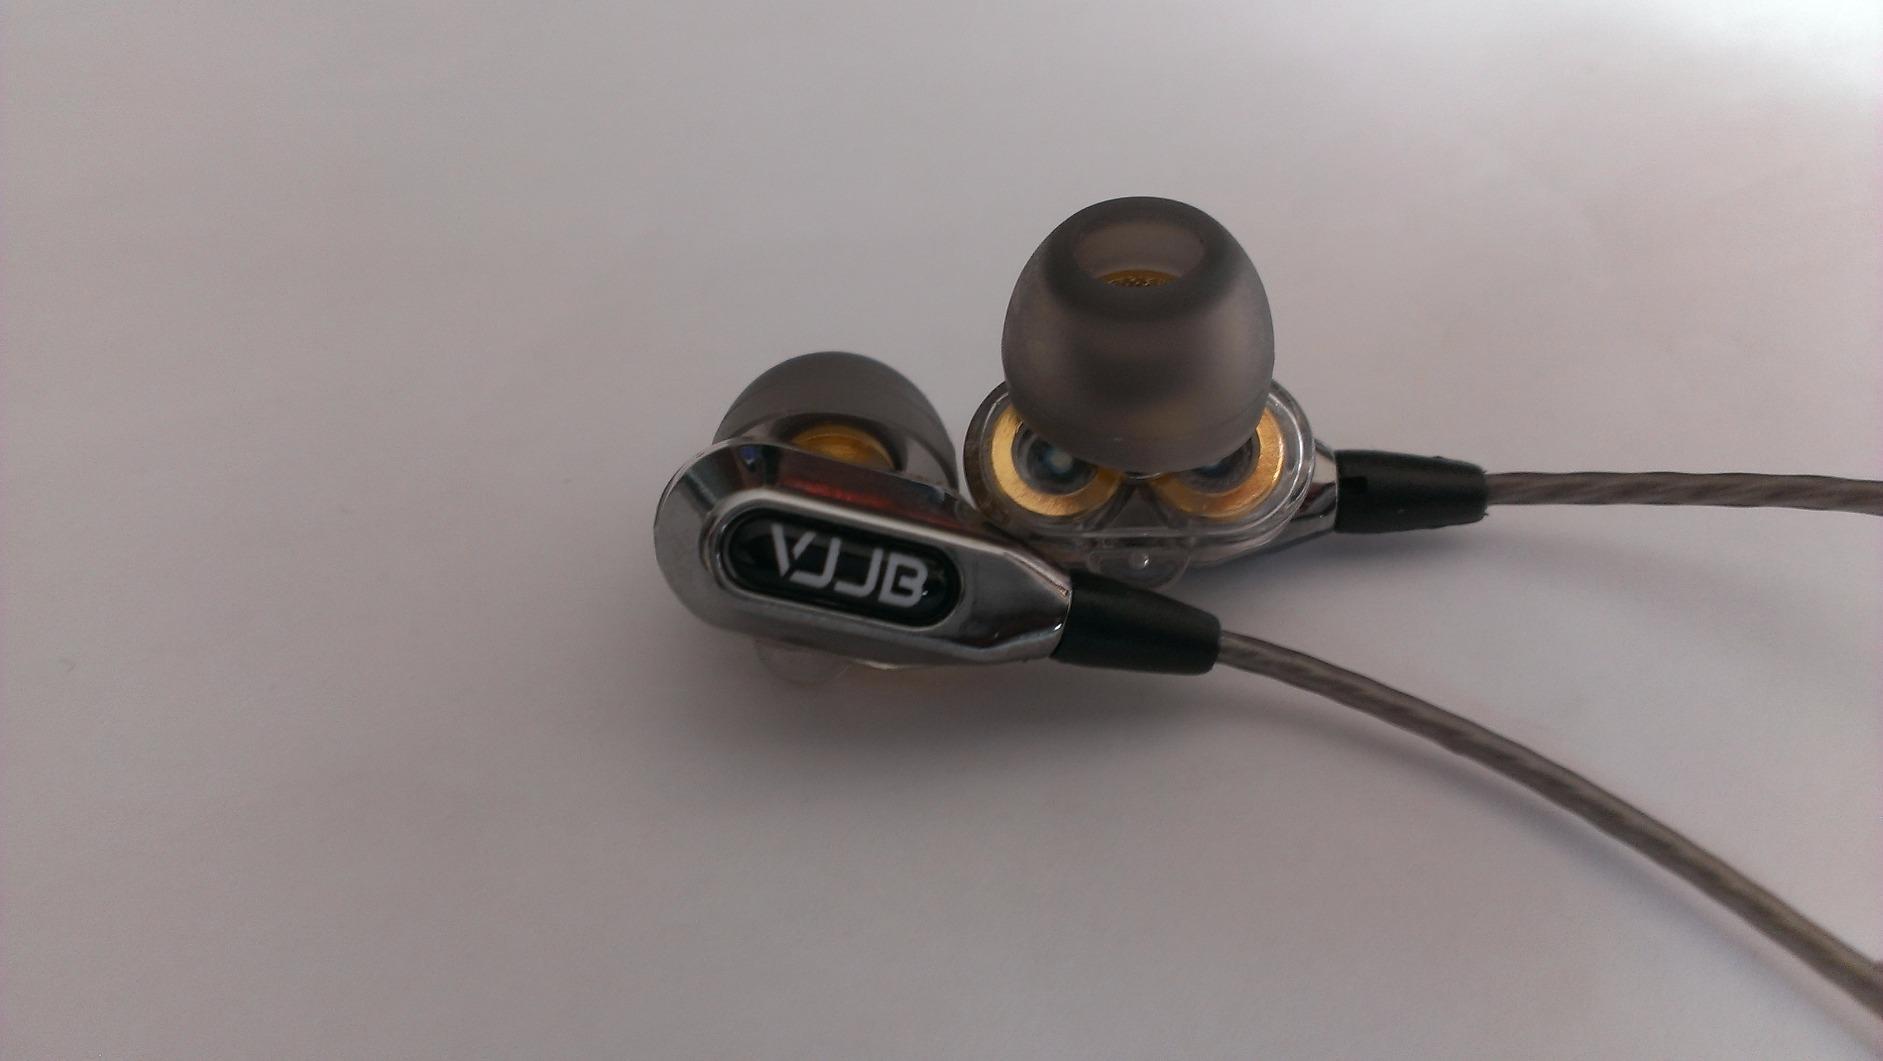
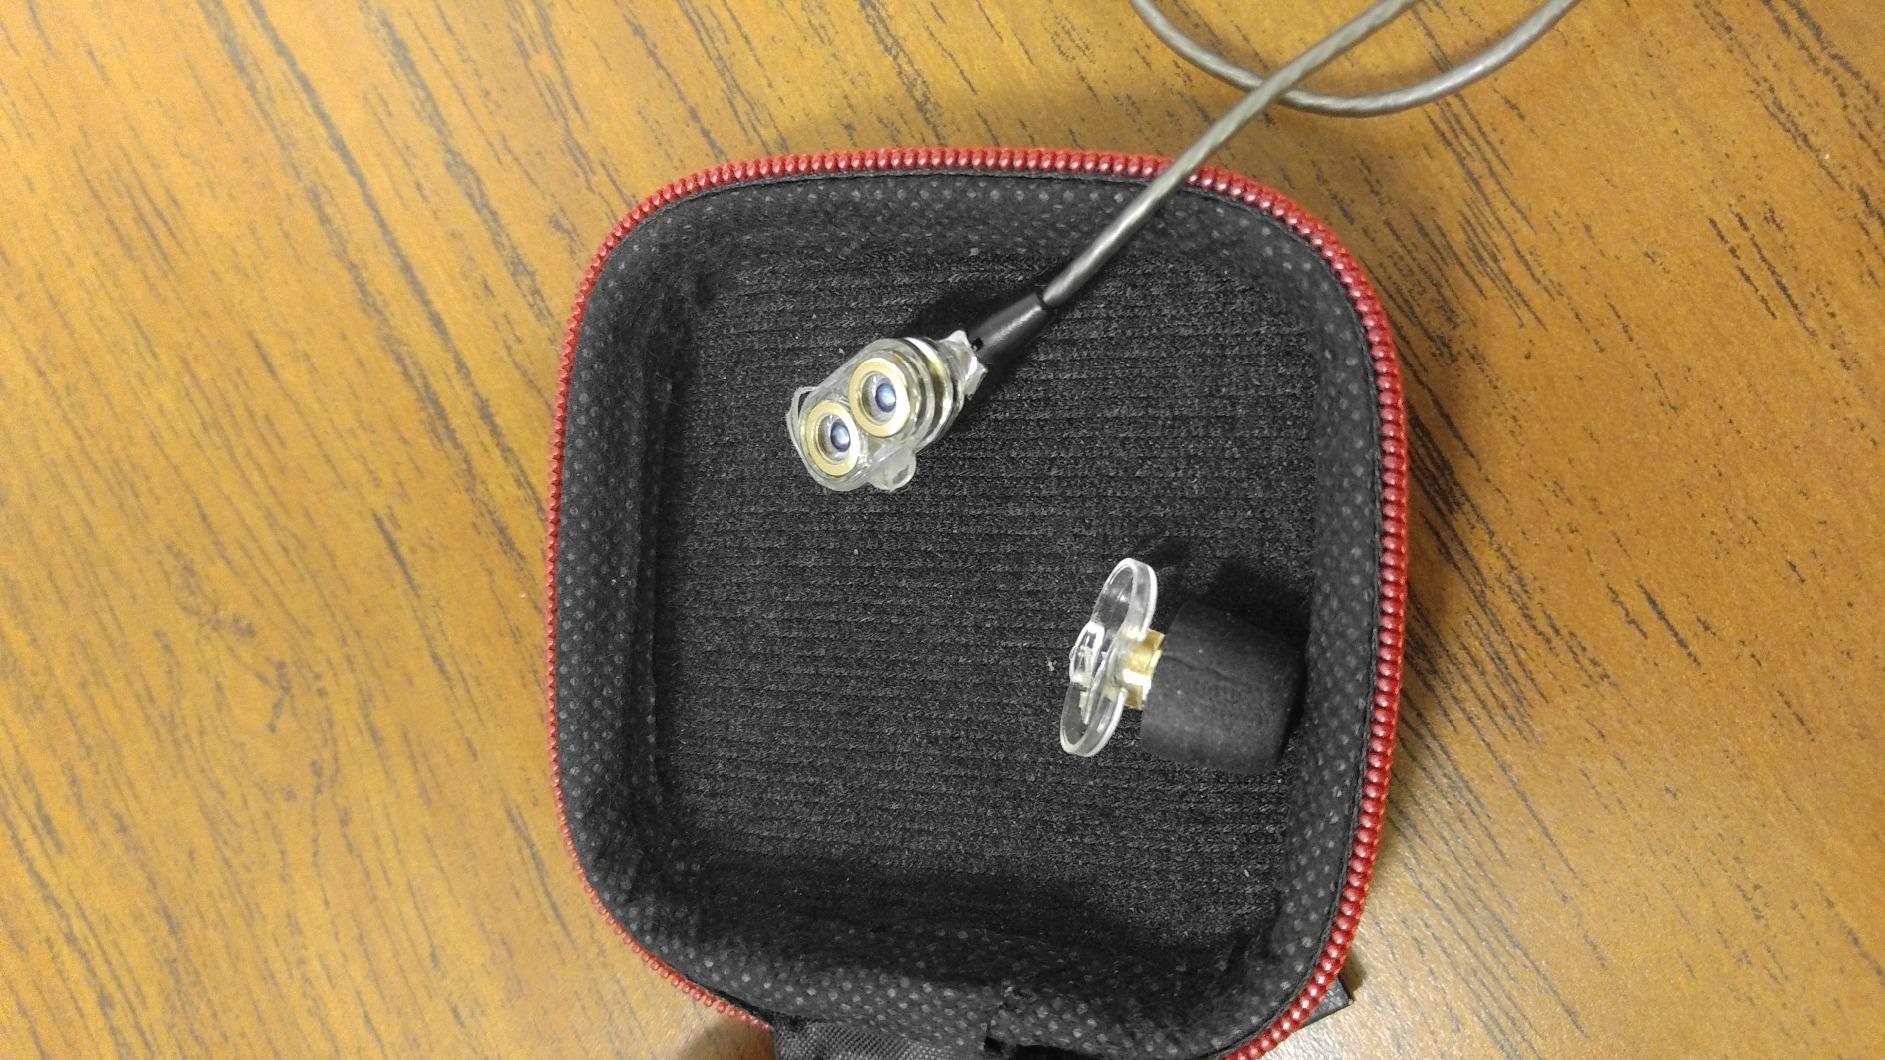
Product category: headphones
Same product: yes